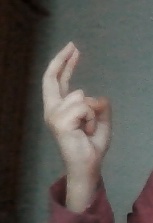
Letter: zay